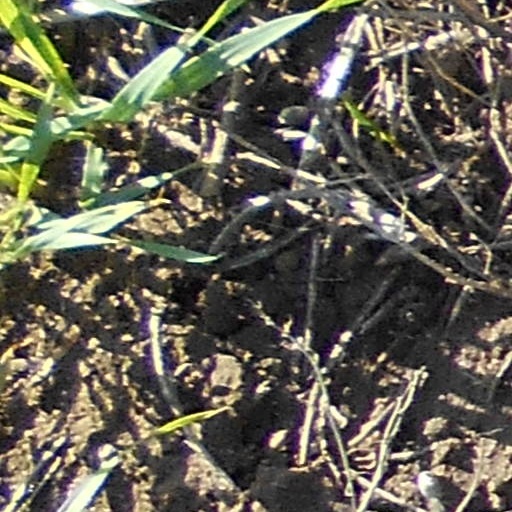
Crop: wheat